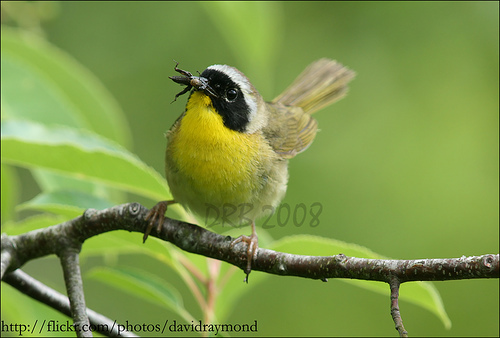
this bird wears an adorable black and white mask that greatly contrasts an all yellow and gray body, with pink talons.
this bird is yellow and black in color, with a short beak and a black eye ring.
this is a bird with a yellow breast, black face and a small beak.
thr throat of this bird is yellow, the abdomen green and the head is black and grey.
this bird has a white crown, a yellow breast, and a black bill
this is a small fluffy bird with a yellow belly, black face and white nape.
the bird has a yellow breast, black and white crown, and brown back.
this bird has a bright yellow stomach and a black mark on its head.
this bird has wings that are brown and has a yellow chestsmall bird with a yellow underside, black strip extending pass the eyes, with a dull yellow/green back and wings.
Species: Common Yellowthroat